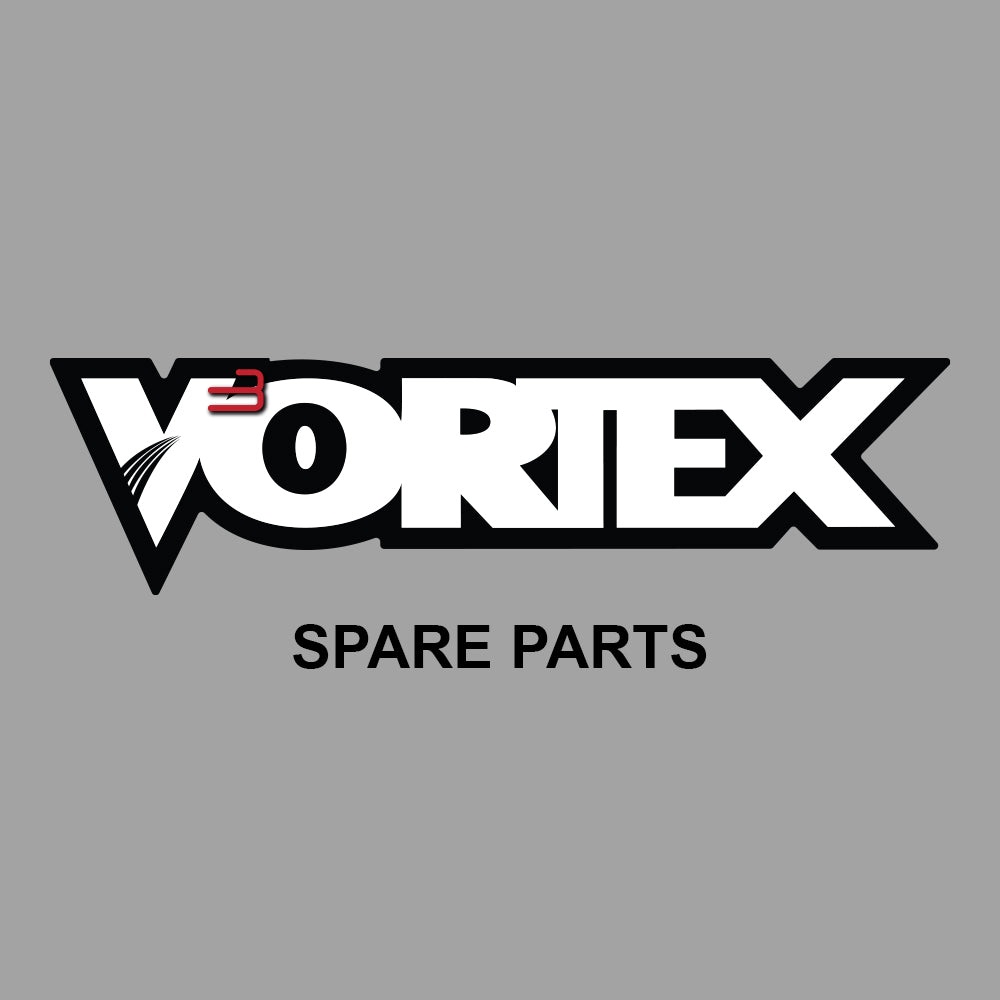
VORTEX PART F-154FH - SCREW 8 X 20MM COUNTERSUNK
SPARE PARTS - SUIT VORTEX REARSETS
Brand: Vortex
Category: Sporting Goods > Outdoor Recreation > Skateboarding > Skateboard Parts > Skateboard Small Parts